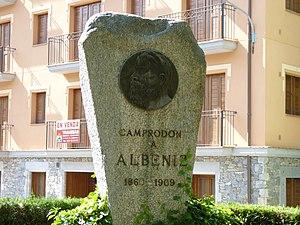
Monument à Isaac Albéniz, Camprodon (Ripollès, Gérone, Catalogne, Espagne) Español: Monumento a Isaac Albéniz, Camprodón (Ripollés, Gerona, Cataluña, España)